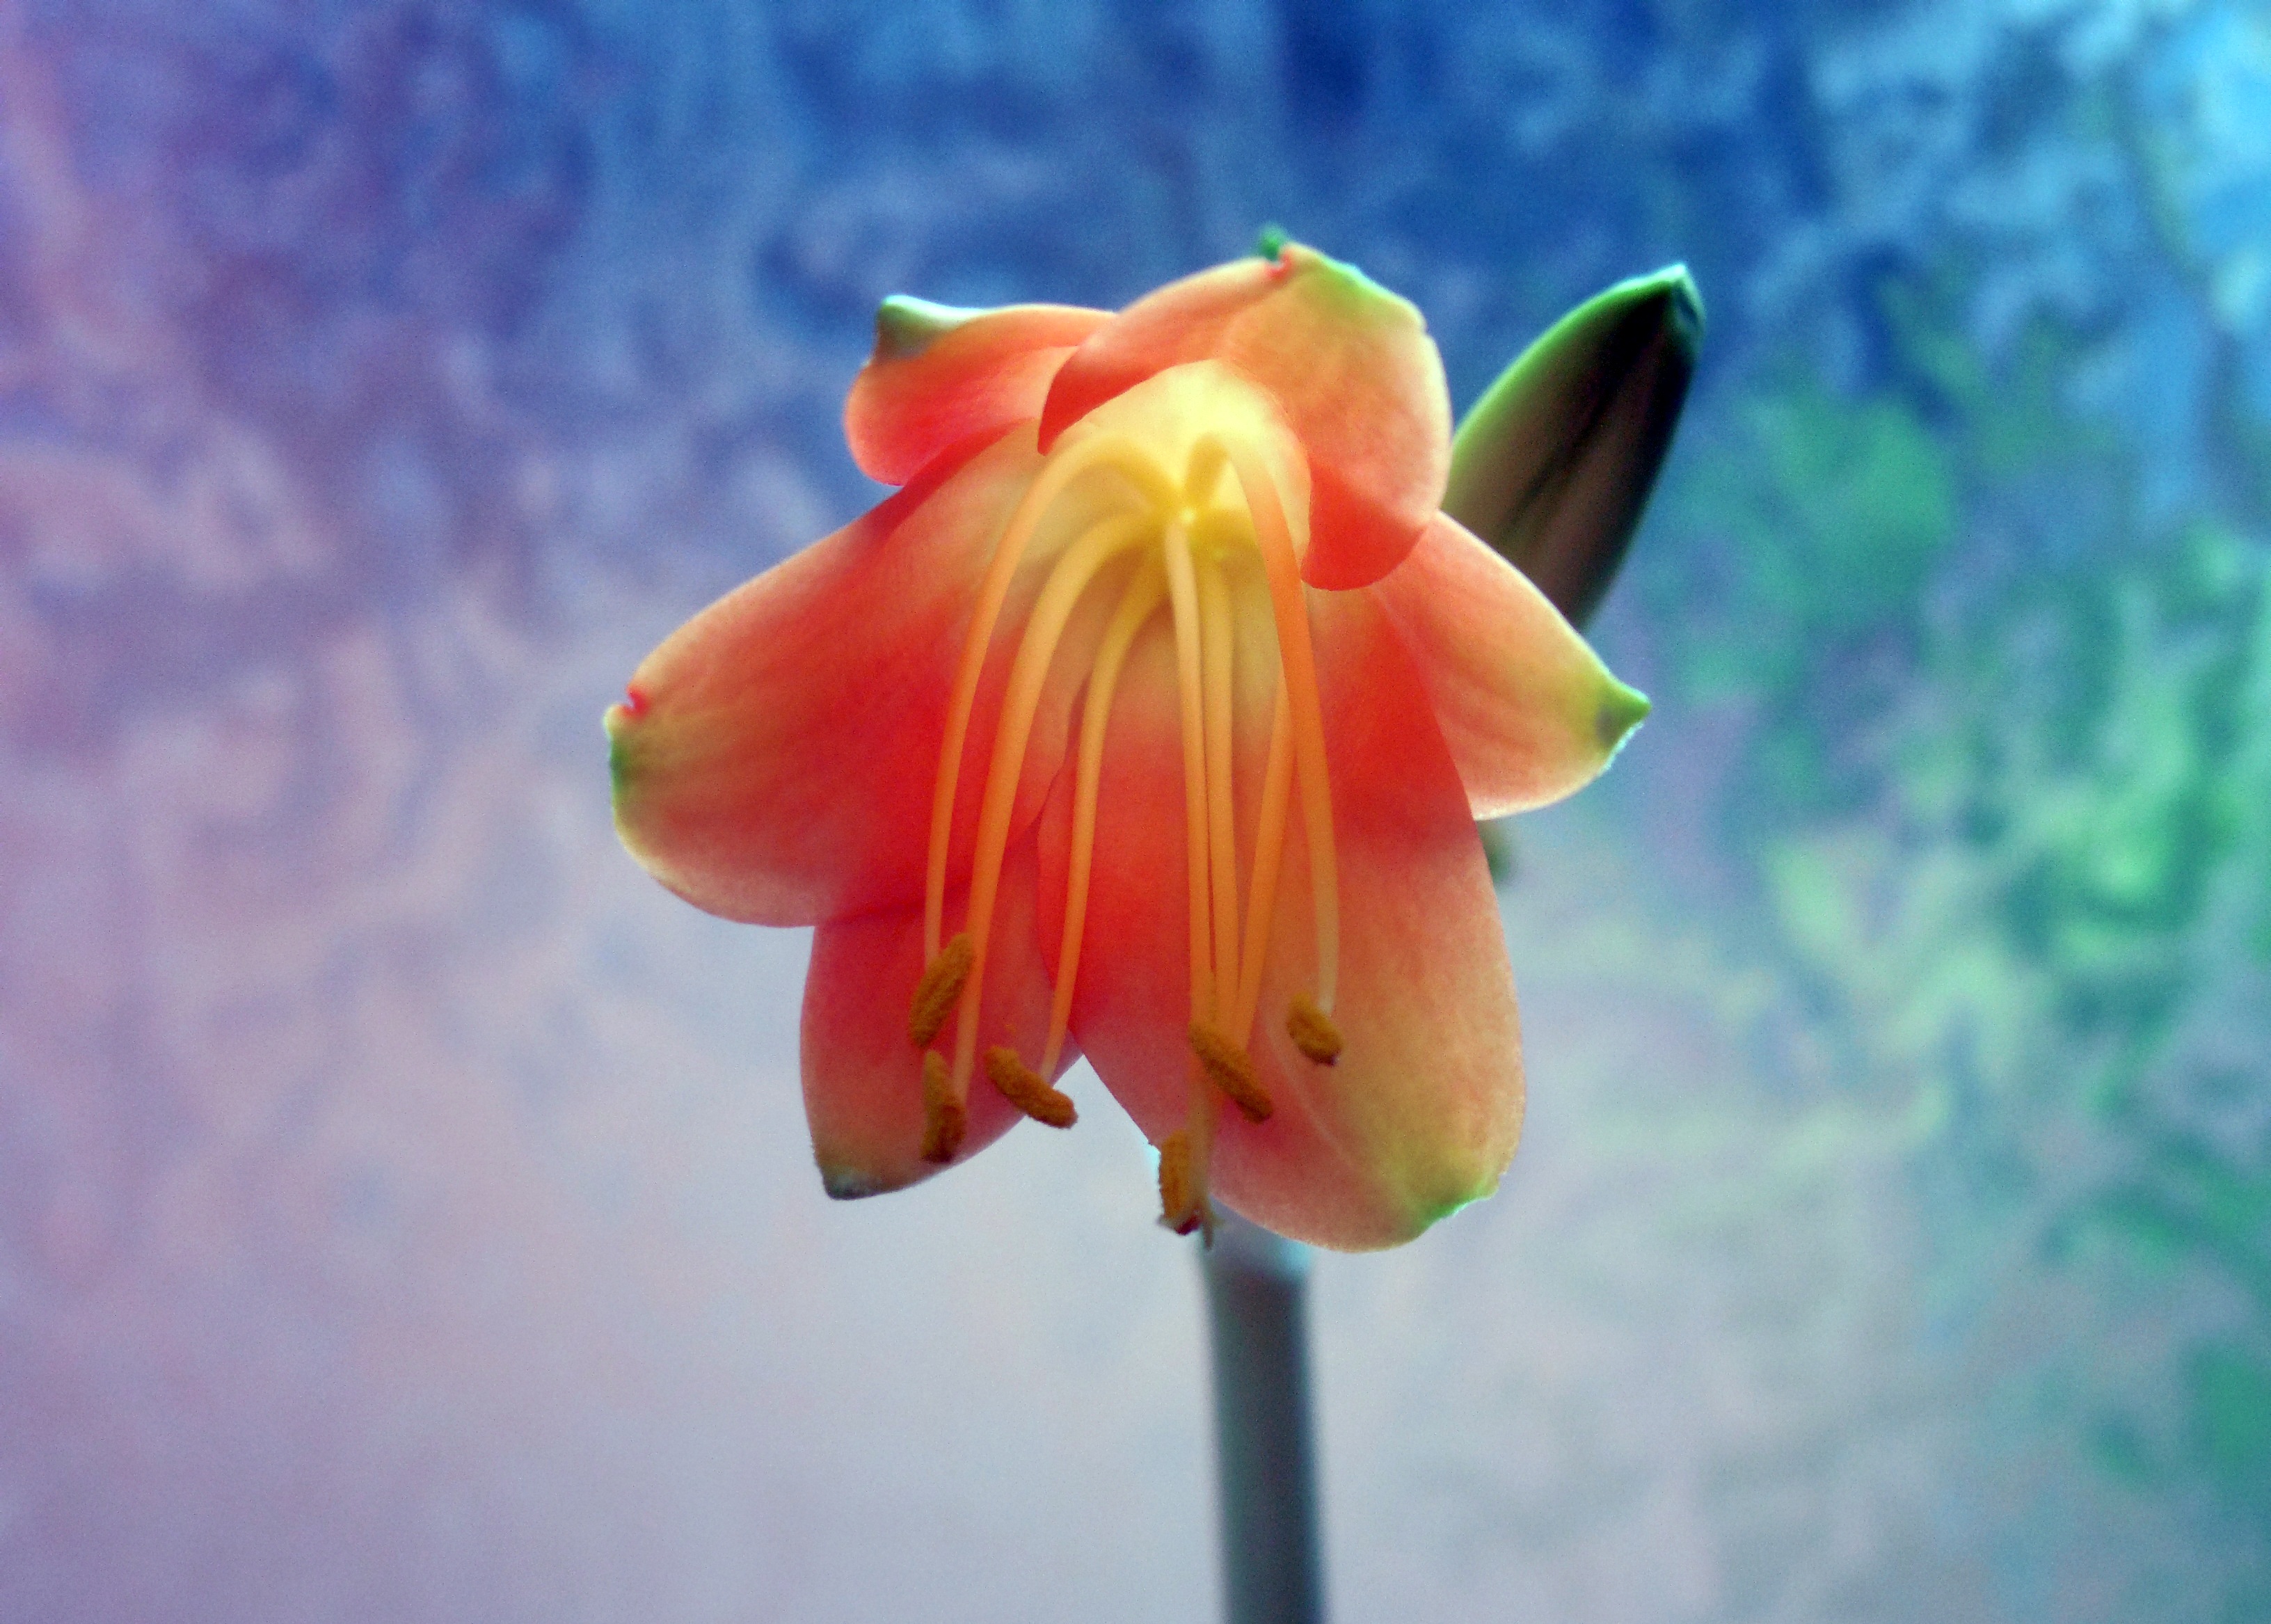
blossom, plant, flower, petal, bloom, botany, pink, flora, close up, petals, pistil, lily, amaryllis, macro photography, inflorescence, flowering plant, amaryllis plant, plant stem, land plant